Henry Geilfuss House

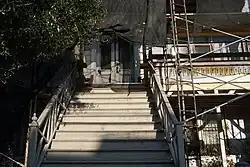
2017

Henry Geilfuss House is an 1882 Italian Villa style home built by architect Henry Geilfuss. The home is in San Francisco California and is on the National Register of Historic Places listings in California.